Cossacks

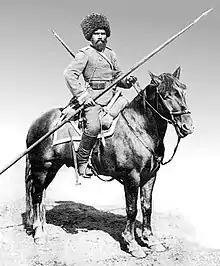
Siberian Cossack

In 1905, the Cossack hosts experienced deep mobilization of their menfolk amid the fighting of the Russo-Japanese War in Manchuria and the outbreak of revolution within the Russian Empire. Like other peoples of the empire, some Cossack stanitsas voiced grievances against the regime by defying mobilization orders, or by making relatively liberal political demands. But these infractions were eclipsed by the prominent role of Cossack detachments in stampeding demonstrators and restoring order in the countryside. Subsequently, the wider population viewed the Cossacks as instruments of reaction. Tsar Nicholas II reinforced this concept by issuing new charters, medals, and bonuses to Cossack units in recognition for their performance during the Revolution of 1905.